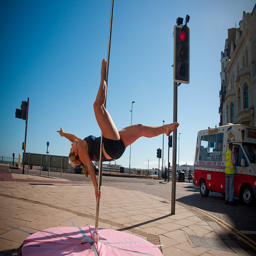
A woman twirling around a pole in a very sexy manner.
A woman is dancing on a pole on the side walk.
A lady on a pole hanging on with a stop light in the background.
A woman is dancing on a pole outside
A woman on a pole on the street.